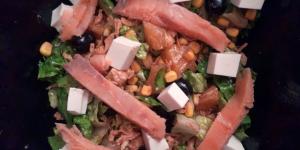
ensalada de salmon ahumado y queso fresco